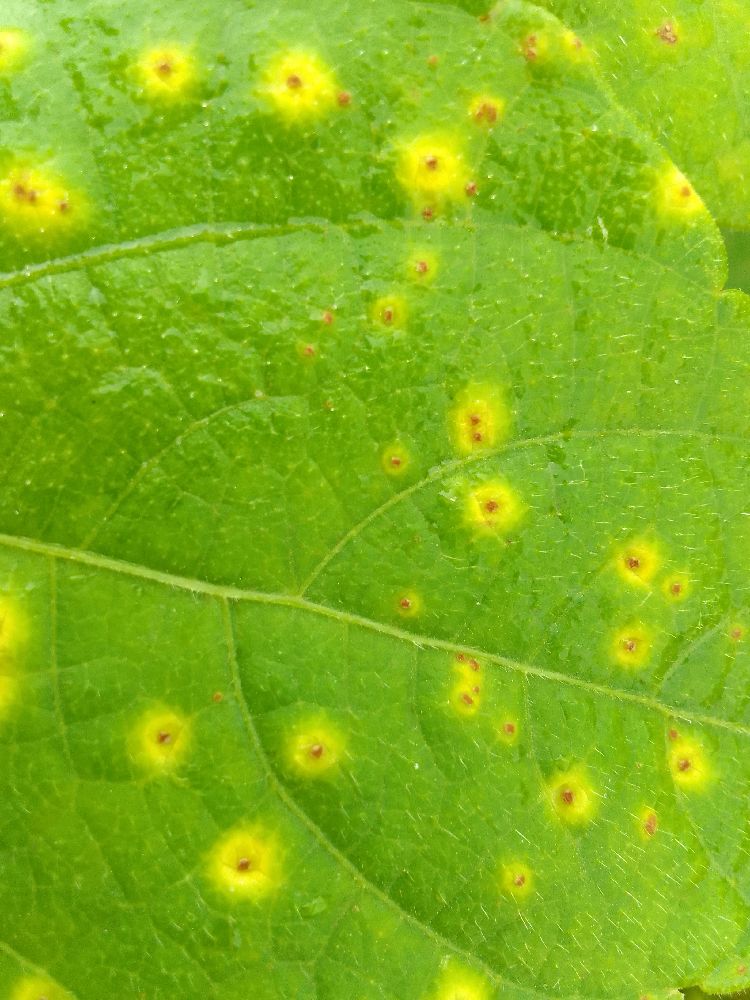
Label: rust